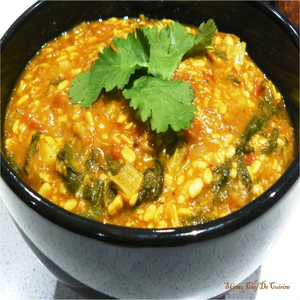
Dish: dal